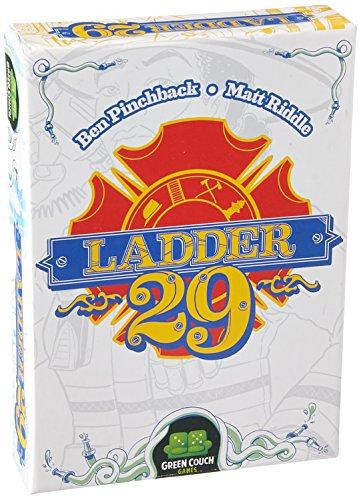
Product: Green Couch Games Ladder 29 Game Firefighter Card Game
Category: Toys & Games | Games & Accessories | Card Games
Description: A hot game of ladder-climbing firefighters.
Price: $20.00
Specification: ProductDimensions:4x1.2x5.5inches|ItemWeight:6.4ounces|ShippingWeight:6.4ounces(Viewshippingratesandpolicies)|DomesticShipping:ItemcanbeshippedwithinU.S.|InternationalShipping:ThisitemcanbeshippedtoselectcountriesoutsideoftheU.S.LearnMore|ASIN:B075ZD5ND4|Itemmodelnumber:GCG008|Manufacturerrecommendedage:10yearsandup